Elektronika MK-52

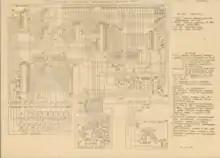
Elektronika MK-52 schematics

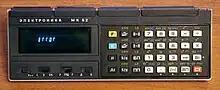
MK-52 displaying "ЕГГОГ"

When an error was encountered on the machine, the display produced a message similar to the English word "error". The word, written in this fashion, cut down on the number of display segments used to display the error message, but this spelling, read as Cyrillic, would instead be pronounced "eggog" or "yeggog", depending on the language (the Cyrillic е is iotated in Russian and Belarusian – and, by extension, in the Russian-derived orthographies created for non-Slavic languages by the Soviet Union – but not in other Slavic languages such as Ukrainian, Bulgarian, or Serbian).